St. Luke's Episcopal Church (Buffalo, Wyoming)

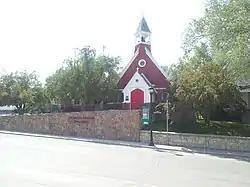

St. Luke's Episcopal Church is a historic church at 178 South Main Street in Buffalo, Wyoming, United States. It was built in 1889 and added to the National Register of Historic Places in 1976.